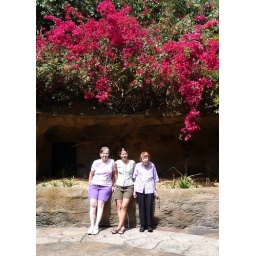
pink flowers above 2.jpg